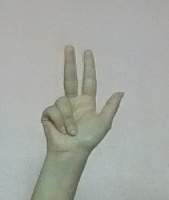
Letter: al